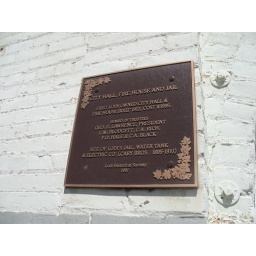
Plaque on building adjacent to water tower in Lodi, CA.